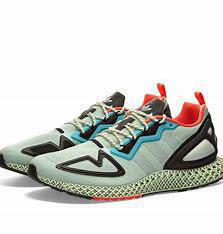
Brand: Adidas
Model: ZX 2K